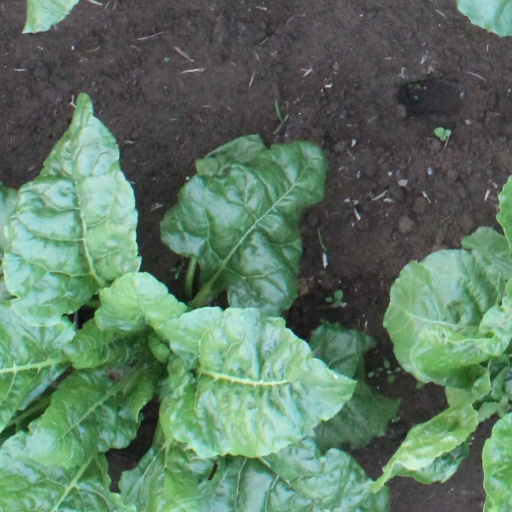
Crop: sugar beet